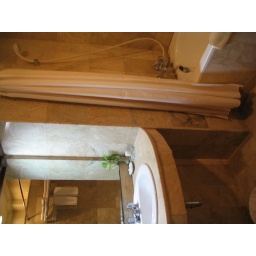
Hand-held shower over bath. Also has seperate shower with glass door. Room has marble tiles from floor to ceiling.